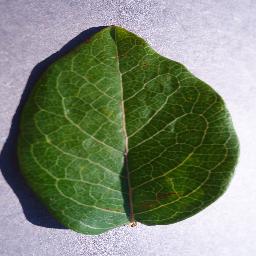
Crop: blueberry
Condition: healthy